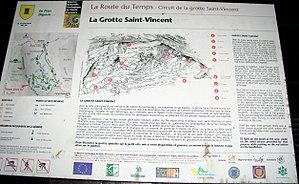
Panneau d'information dans la grotte de Saint-Vincent (Le Castellard-Mélan).
La grotte Saint-Vincent est une cavité naturelle située sur la commune du Castellard-Mélan dans le massif des Monges, département des Alpes-de-Haute-Provence.